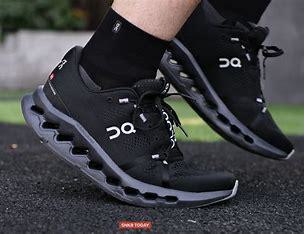
Brand: ON
Model: Cloud